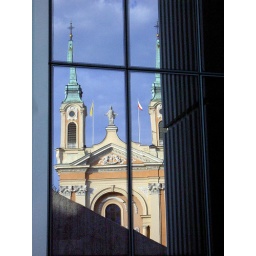
Army Church reflects in the windows of Court's building